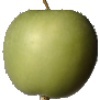
Label: Apple Granny Smith 1